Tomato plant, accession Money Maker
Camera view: vertical (180 deg); turntable rotation: 150 degrees
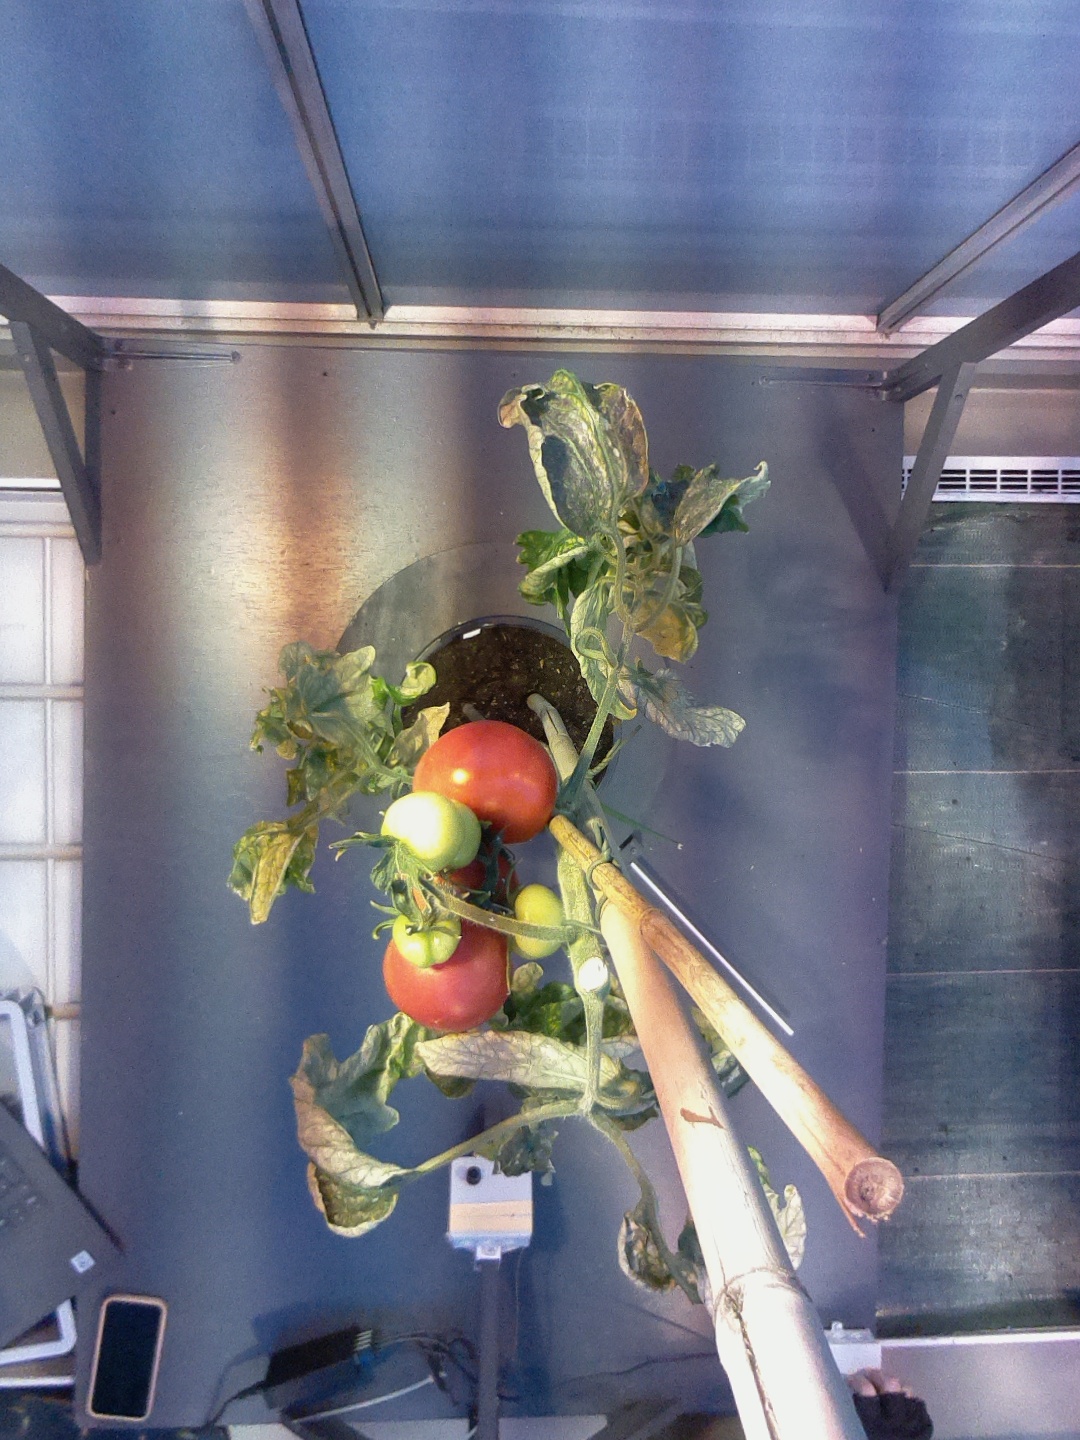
BBCH growth stage 85: 50%-60% of fruits show typical fully ripe color